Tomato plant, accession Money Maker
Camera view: bottom (45 deg); turntable rotation: 330 degrees
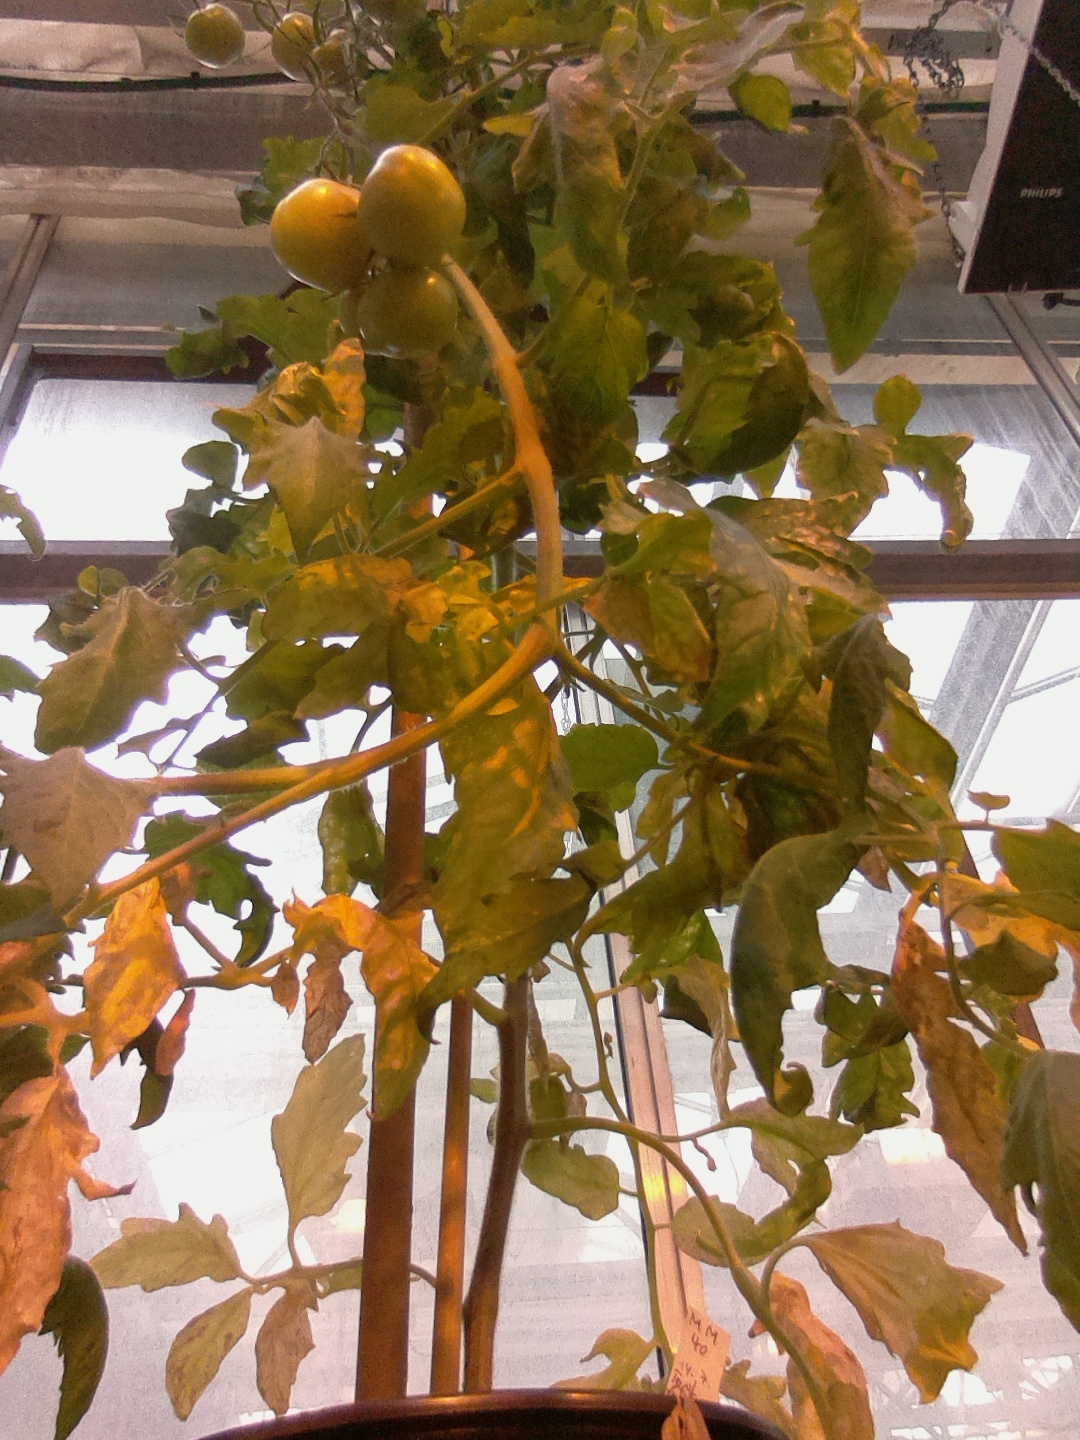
BBCH growth stage 75: 50%-60% of final fruit size